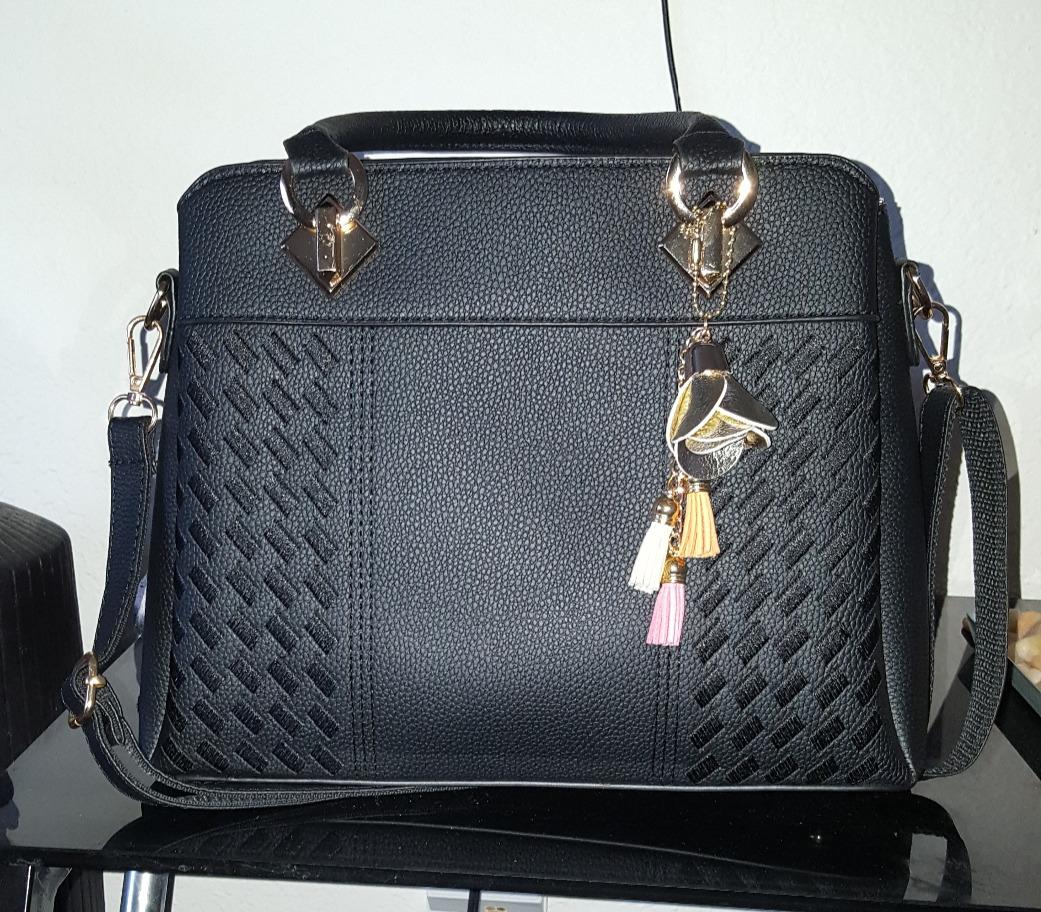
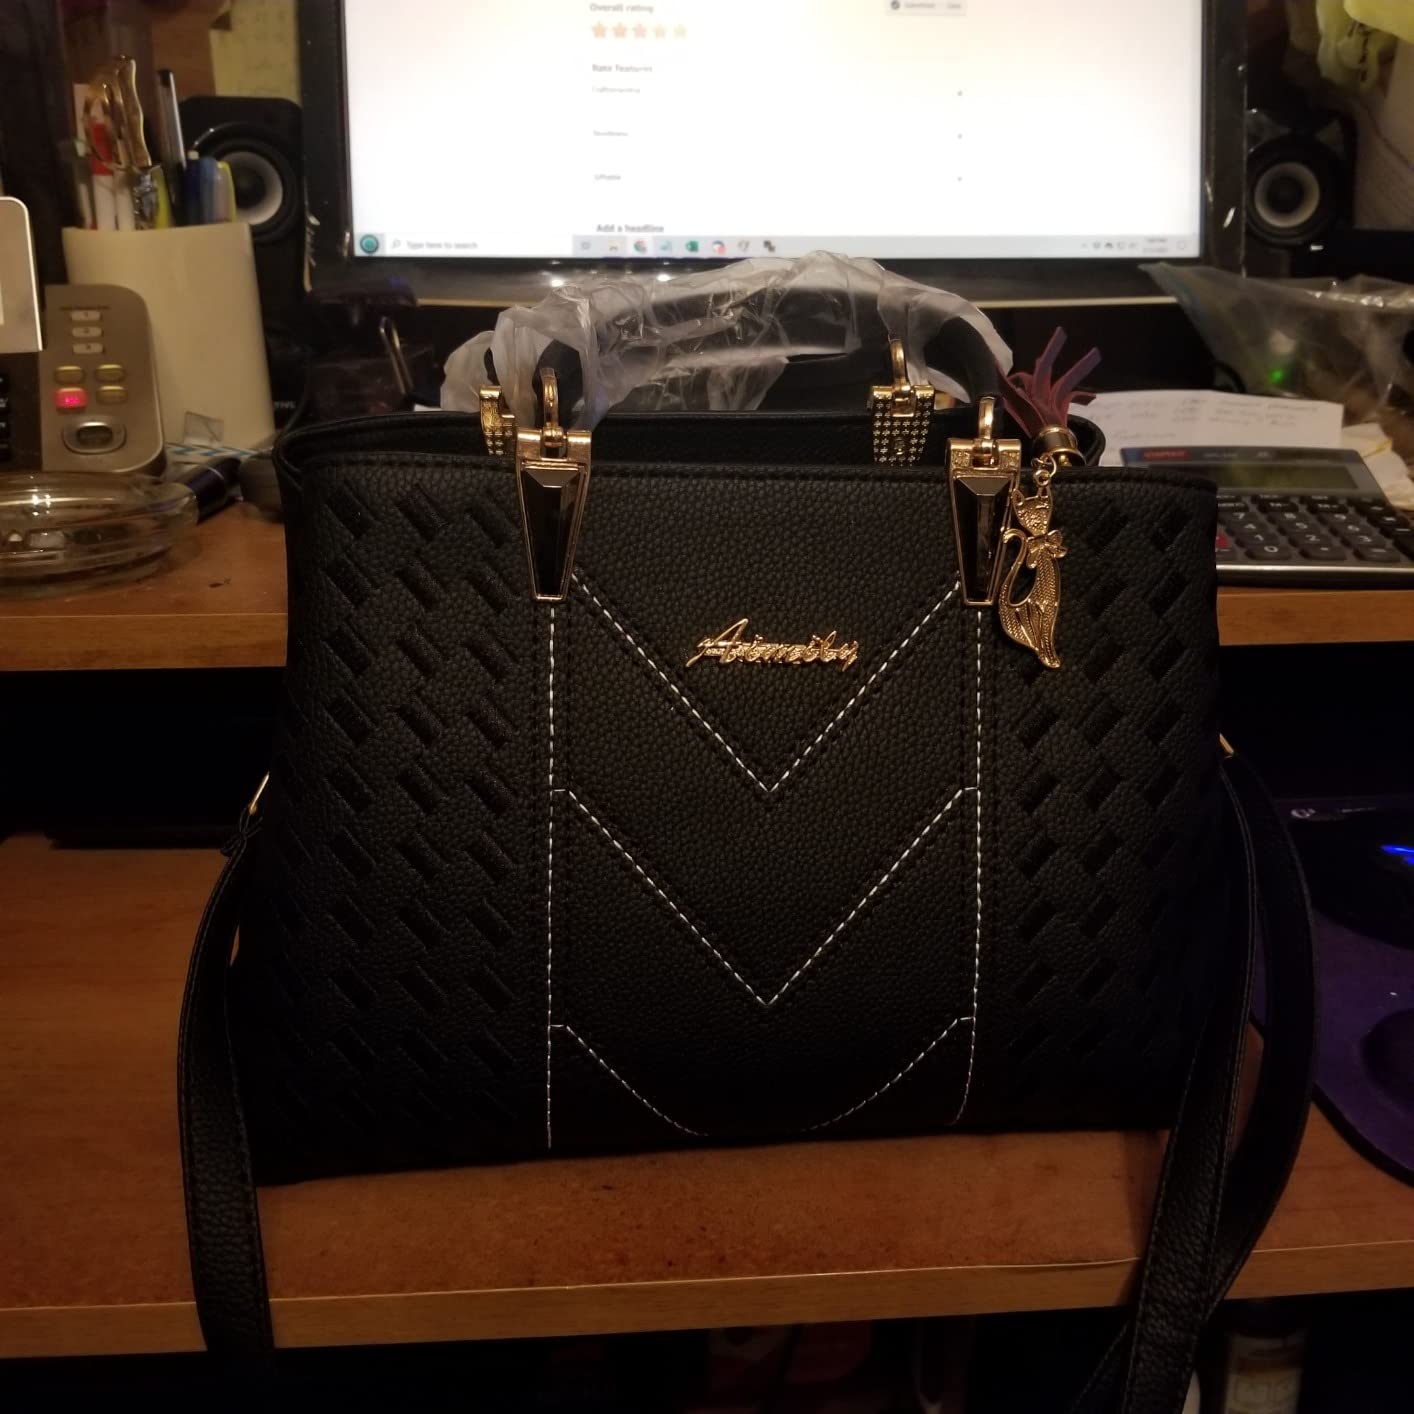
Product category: accessories_handbag
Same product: no